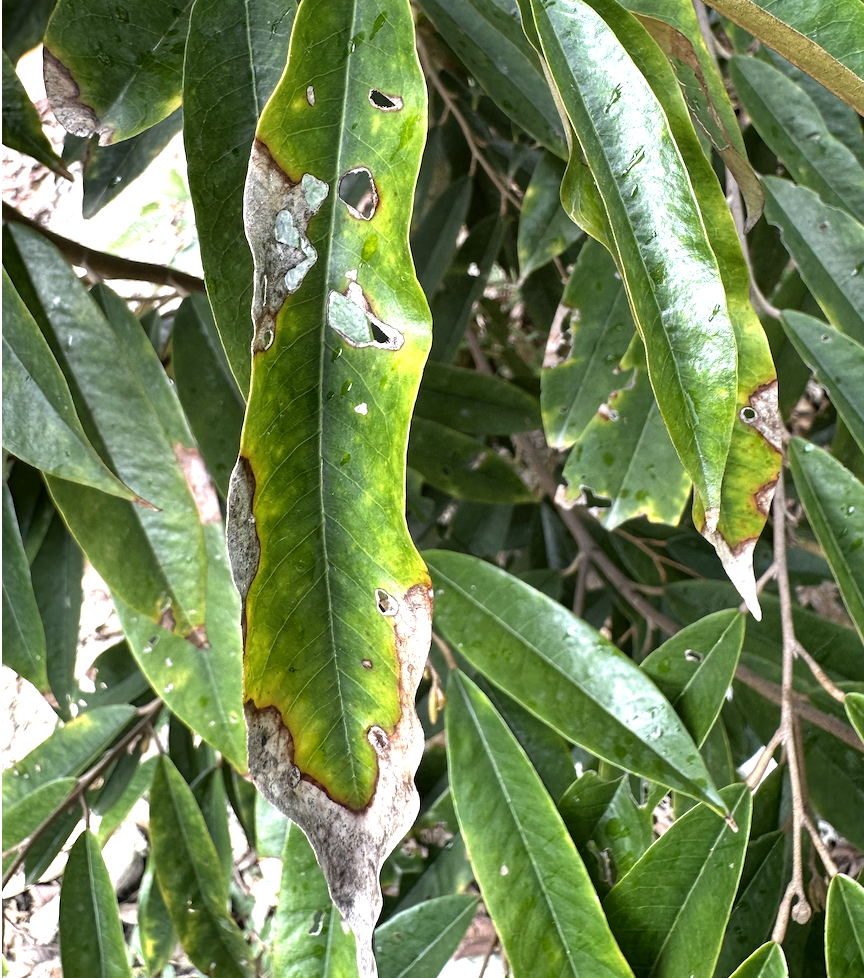
Label: anthracnose_disease